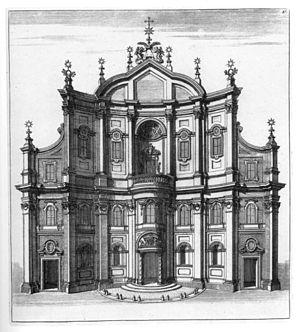
L'Oratoire des Philippins est un édifice de Rome construit entre 1637 et 1650 par Francesco Borromini. Il appartenait à la congrégation de l'Oratoire, fondée par Philippe Neri en 1561. Ce fut là que, en 1600, l'on donna ce qui est considéré comme l'un des premiers exemples du genre musical appelé oratorio, La Rappresentatione di anima e di corpo d'Emilio de' Cavalieri.